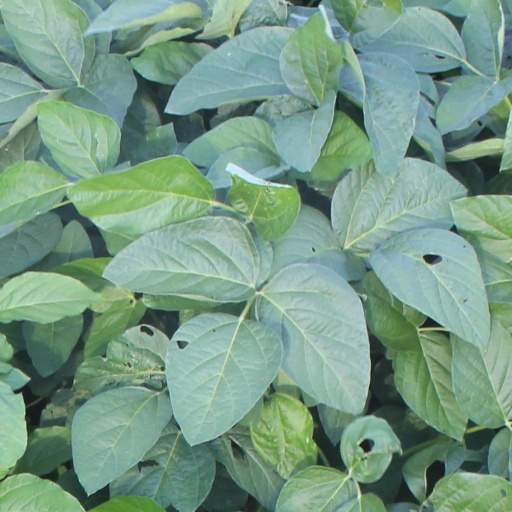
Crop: soybean